Église Saint-Arbogast d'Offenheim

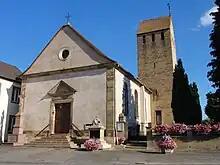
Église Saint-Arbogast d'Offenheim

Église Saint-Arbogast d'Offenheim is a church in Stutzheim-Offenheim, Bas-Rhin, Alsace, France. Dated to the 12th century, it became a registered "Monument historique" in 1898.